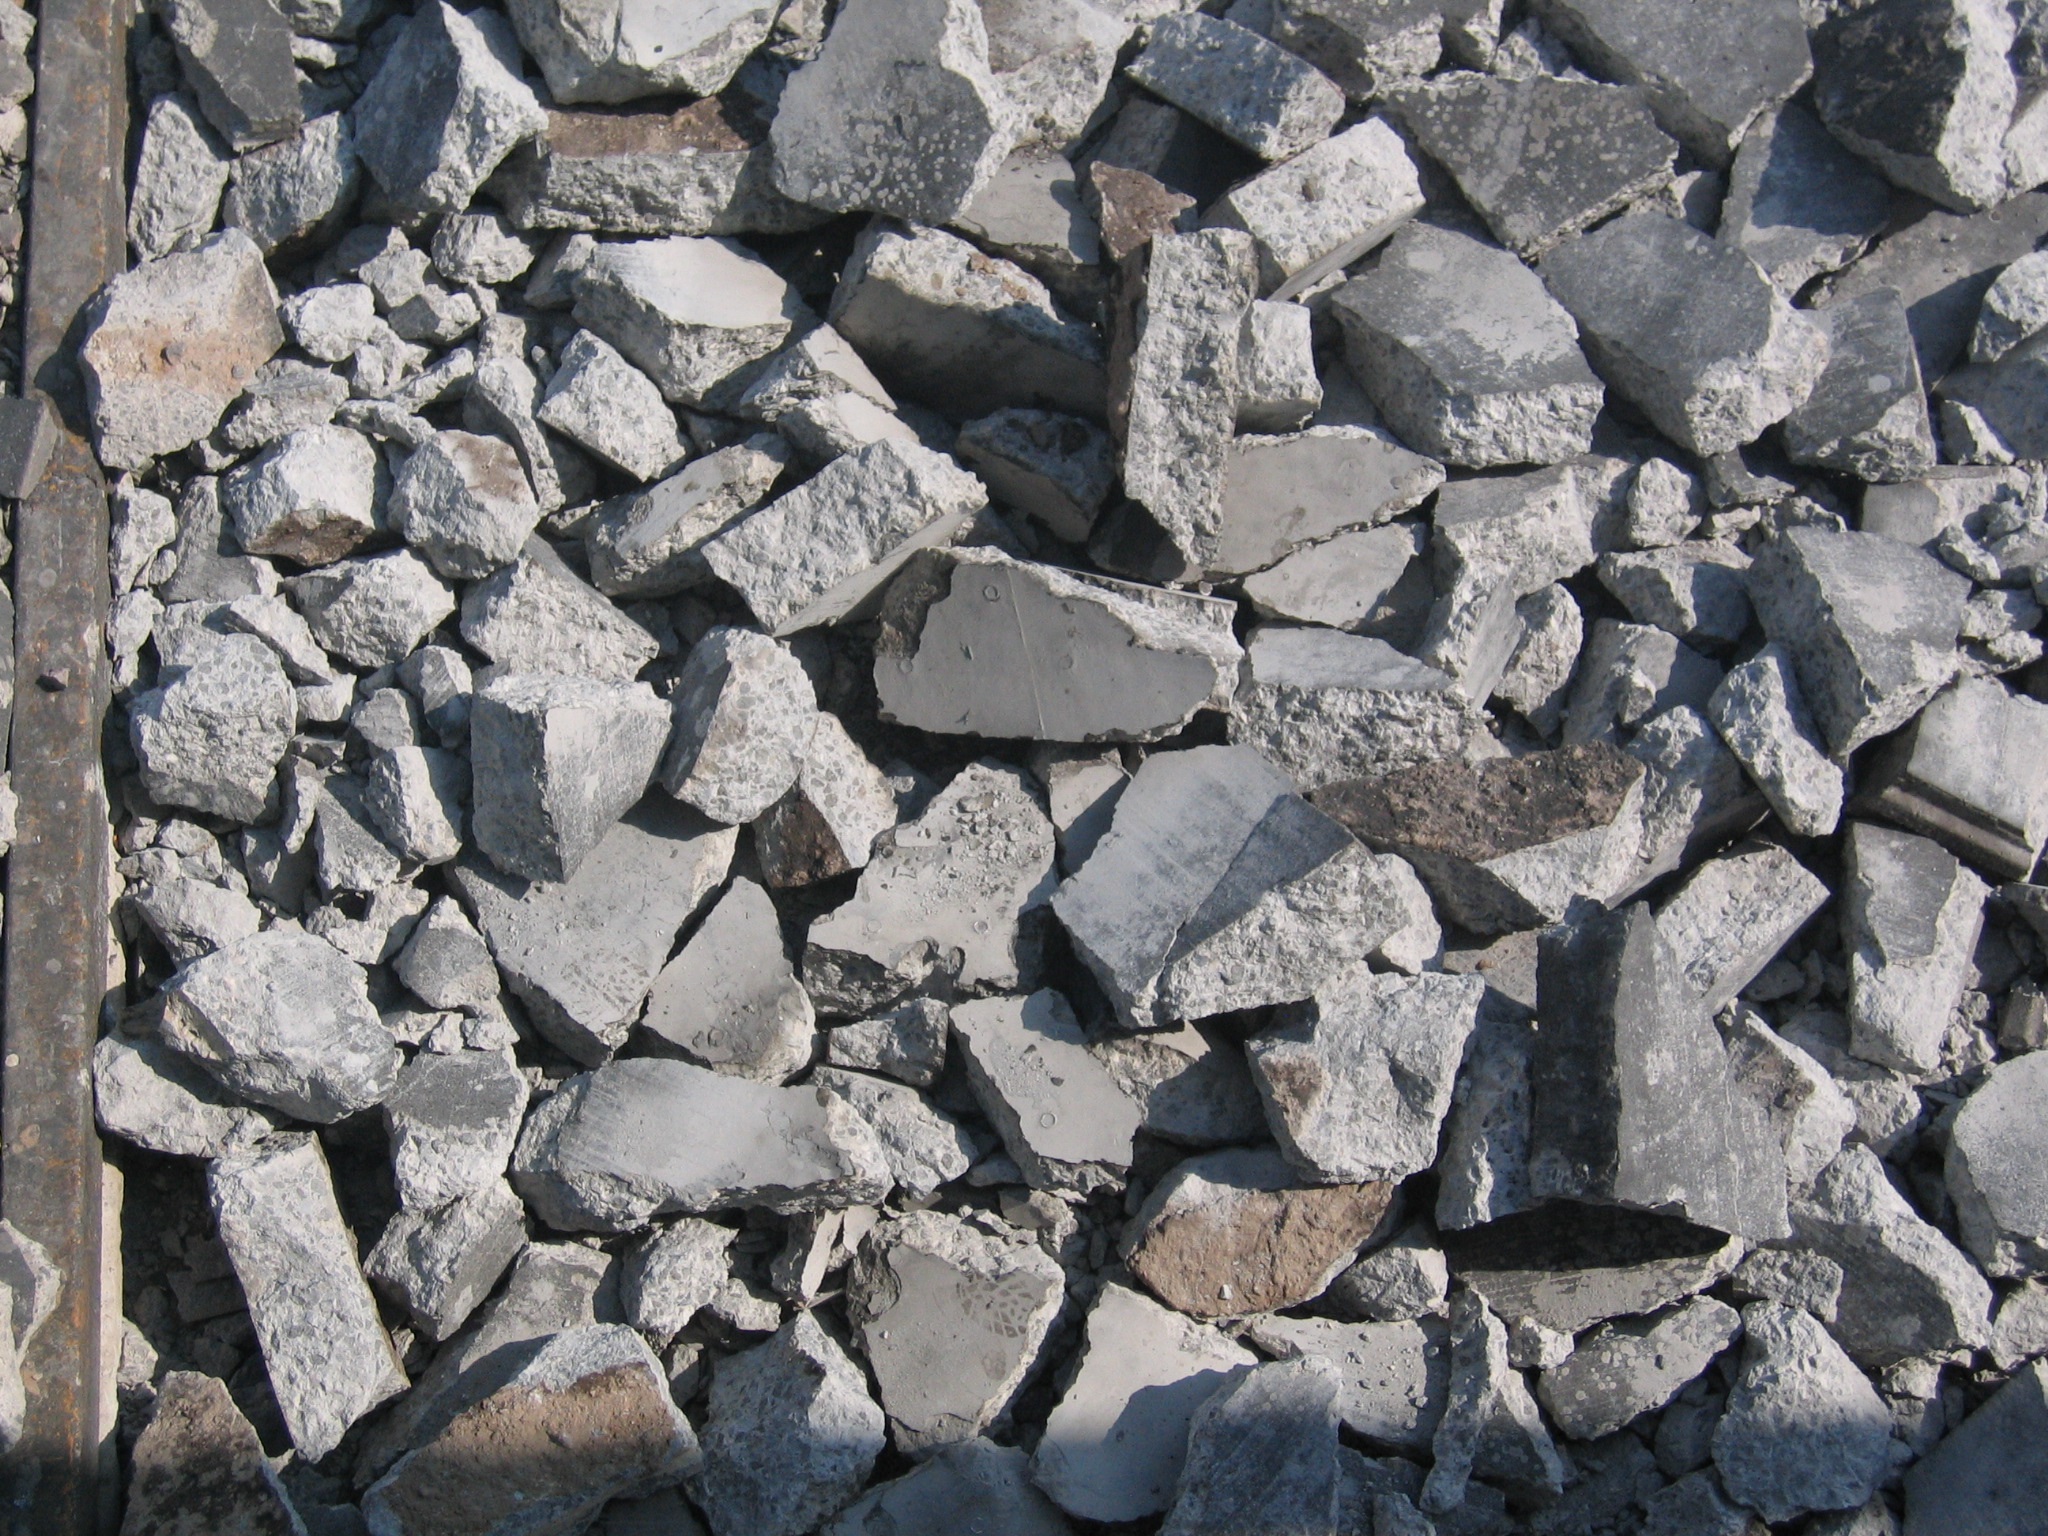
rock, texture, cobblestone, wall, asphalt, soil, stone wall, material, concrete, rocks, stones, rubble, gravel, limestone, textures, flooring, road surface, flagstone